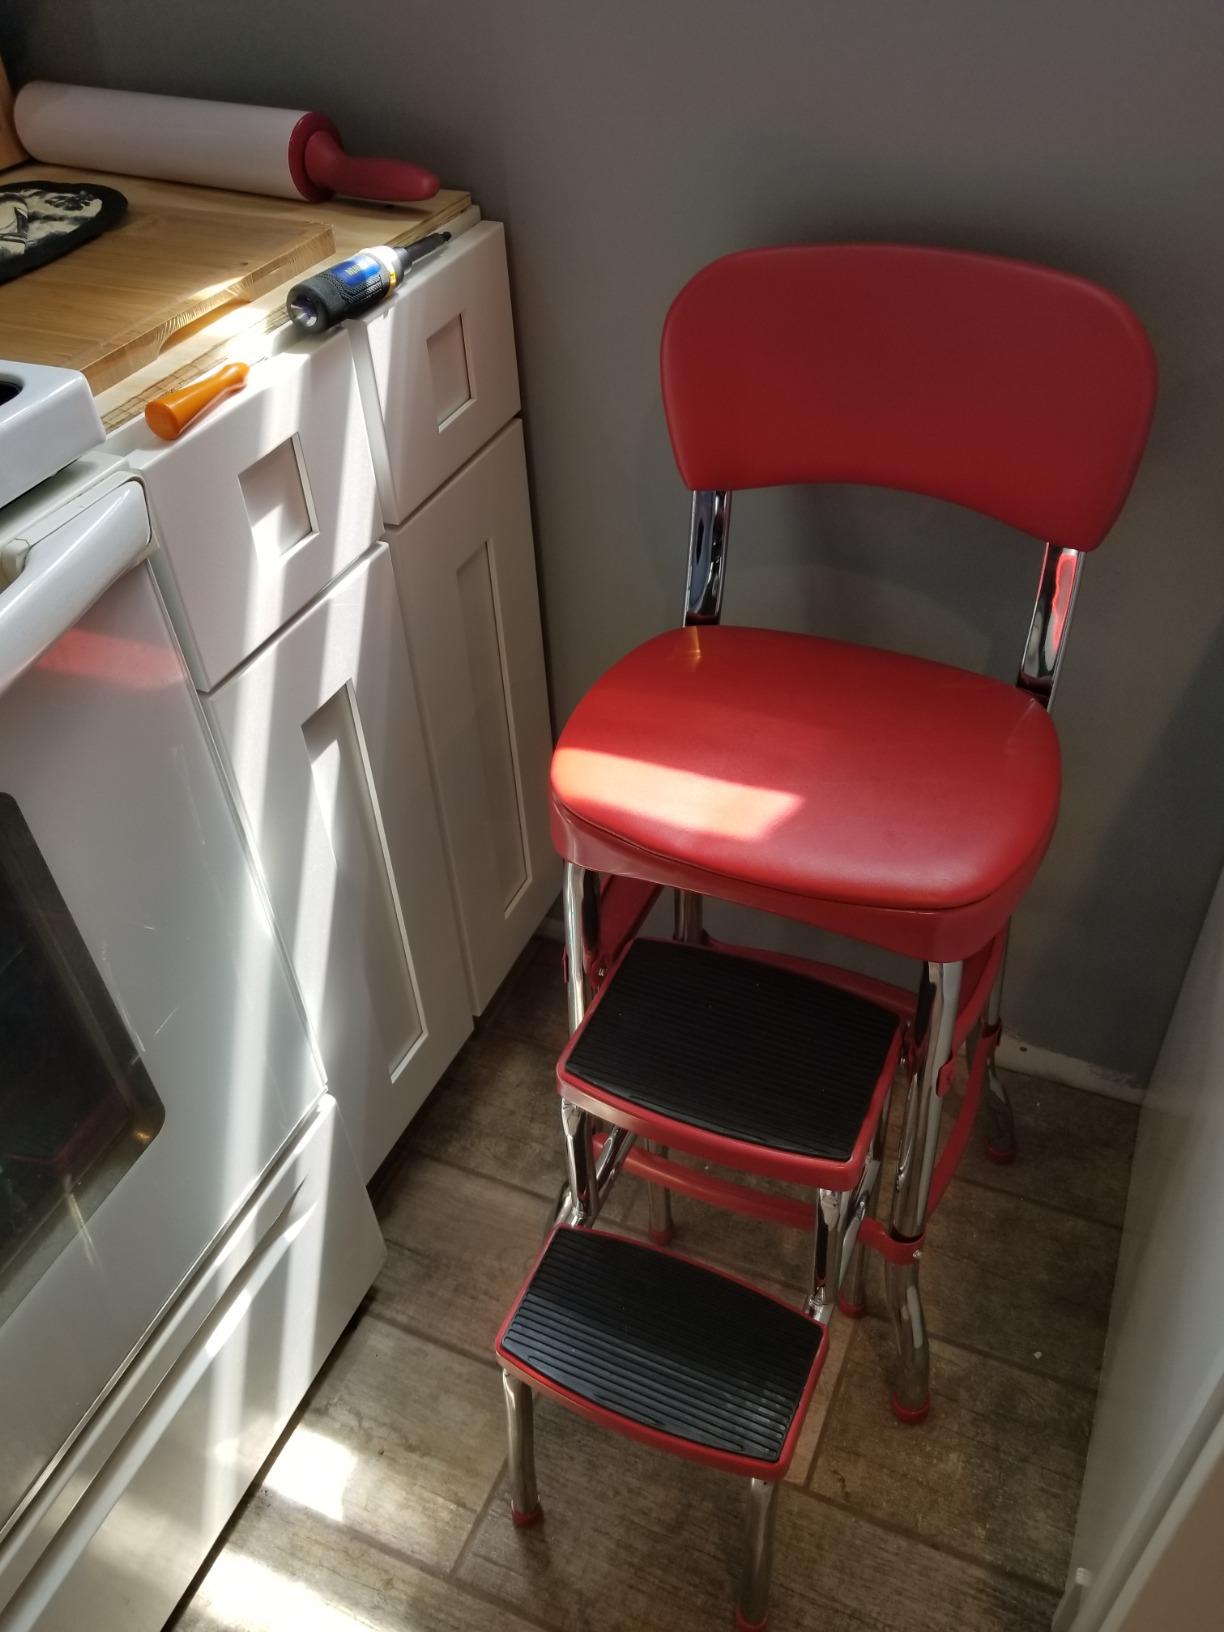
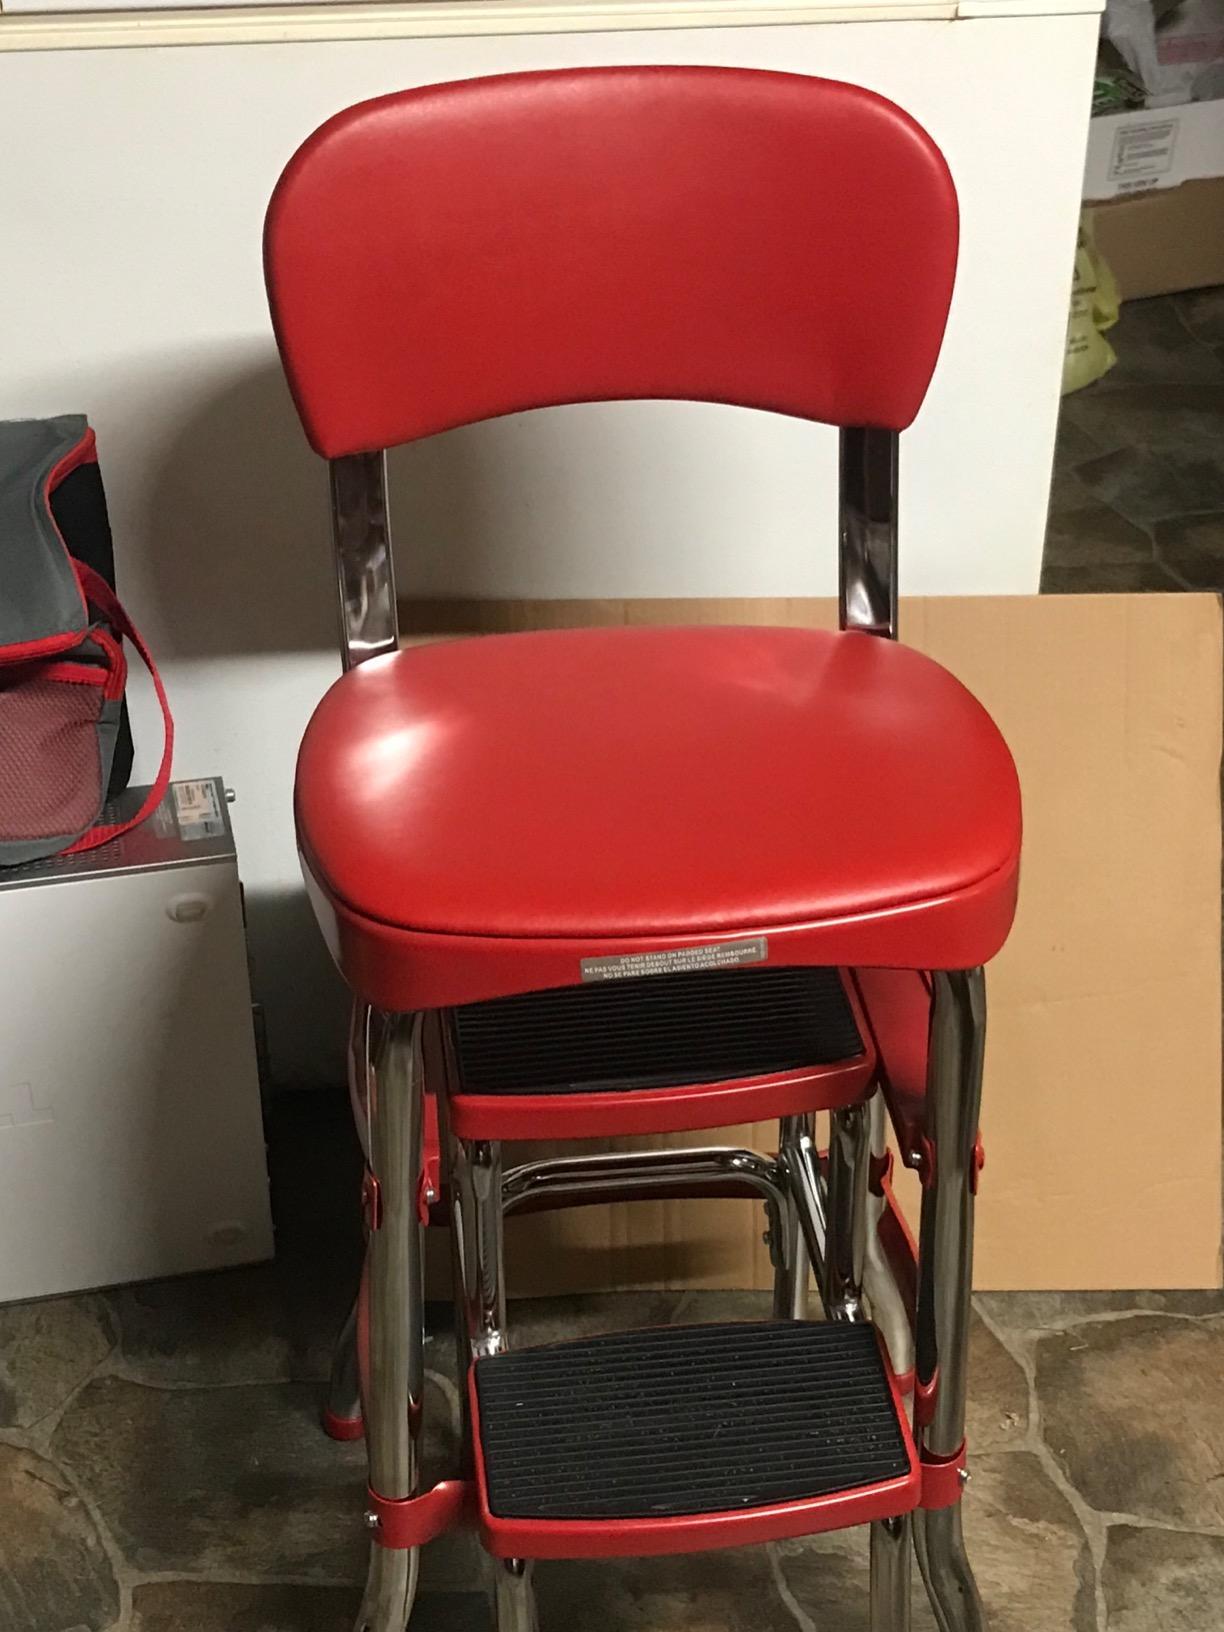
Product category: items_chair
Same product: yes